WrestleMania X8

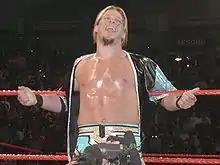
Chris Jericho, the Undisputed WWF Champion

The main feud built up in the lead to the event pitted The Rock and Stone Cold Steve Austin against the New World Order (Hollywood Hogan, Kevin Nash and Scott Hall) with the main attraction being promoted as The Rock vs. Hollywood Hulk Hogan, billed as an Icon vs. Icon, face of the company generational match.